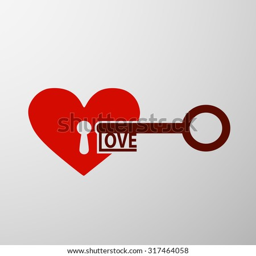
red human heart with a keyhole and key .